New South Wales Albatross Study Group

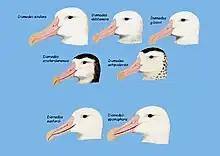
Heads of "great albatrosses"

The "Wanderer" group of albatrosses has been split into several taxa including, as well as the wandering albatross, the Antipodean, Gibson's, Tristan and Amsterdam albatrosses, not all of which are recognised by all authorities. Although the taxonomy is still in flux, the work of the group was instrumental in first indicating the genetic isolation of several island breeding populations. The group was eventually subsumed into, and its work continued by, the Southern Oceans Seabird Study Association (SOSSA), established in 1994 by members of the NSWASG as an umbrella organisation for many groups involved in studies of the biodiversity of the Southern Ocean.